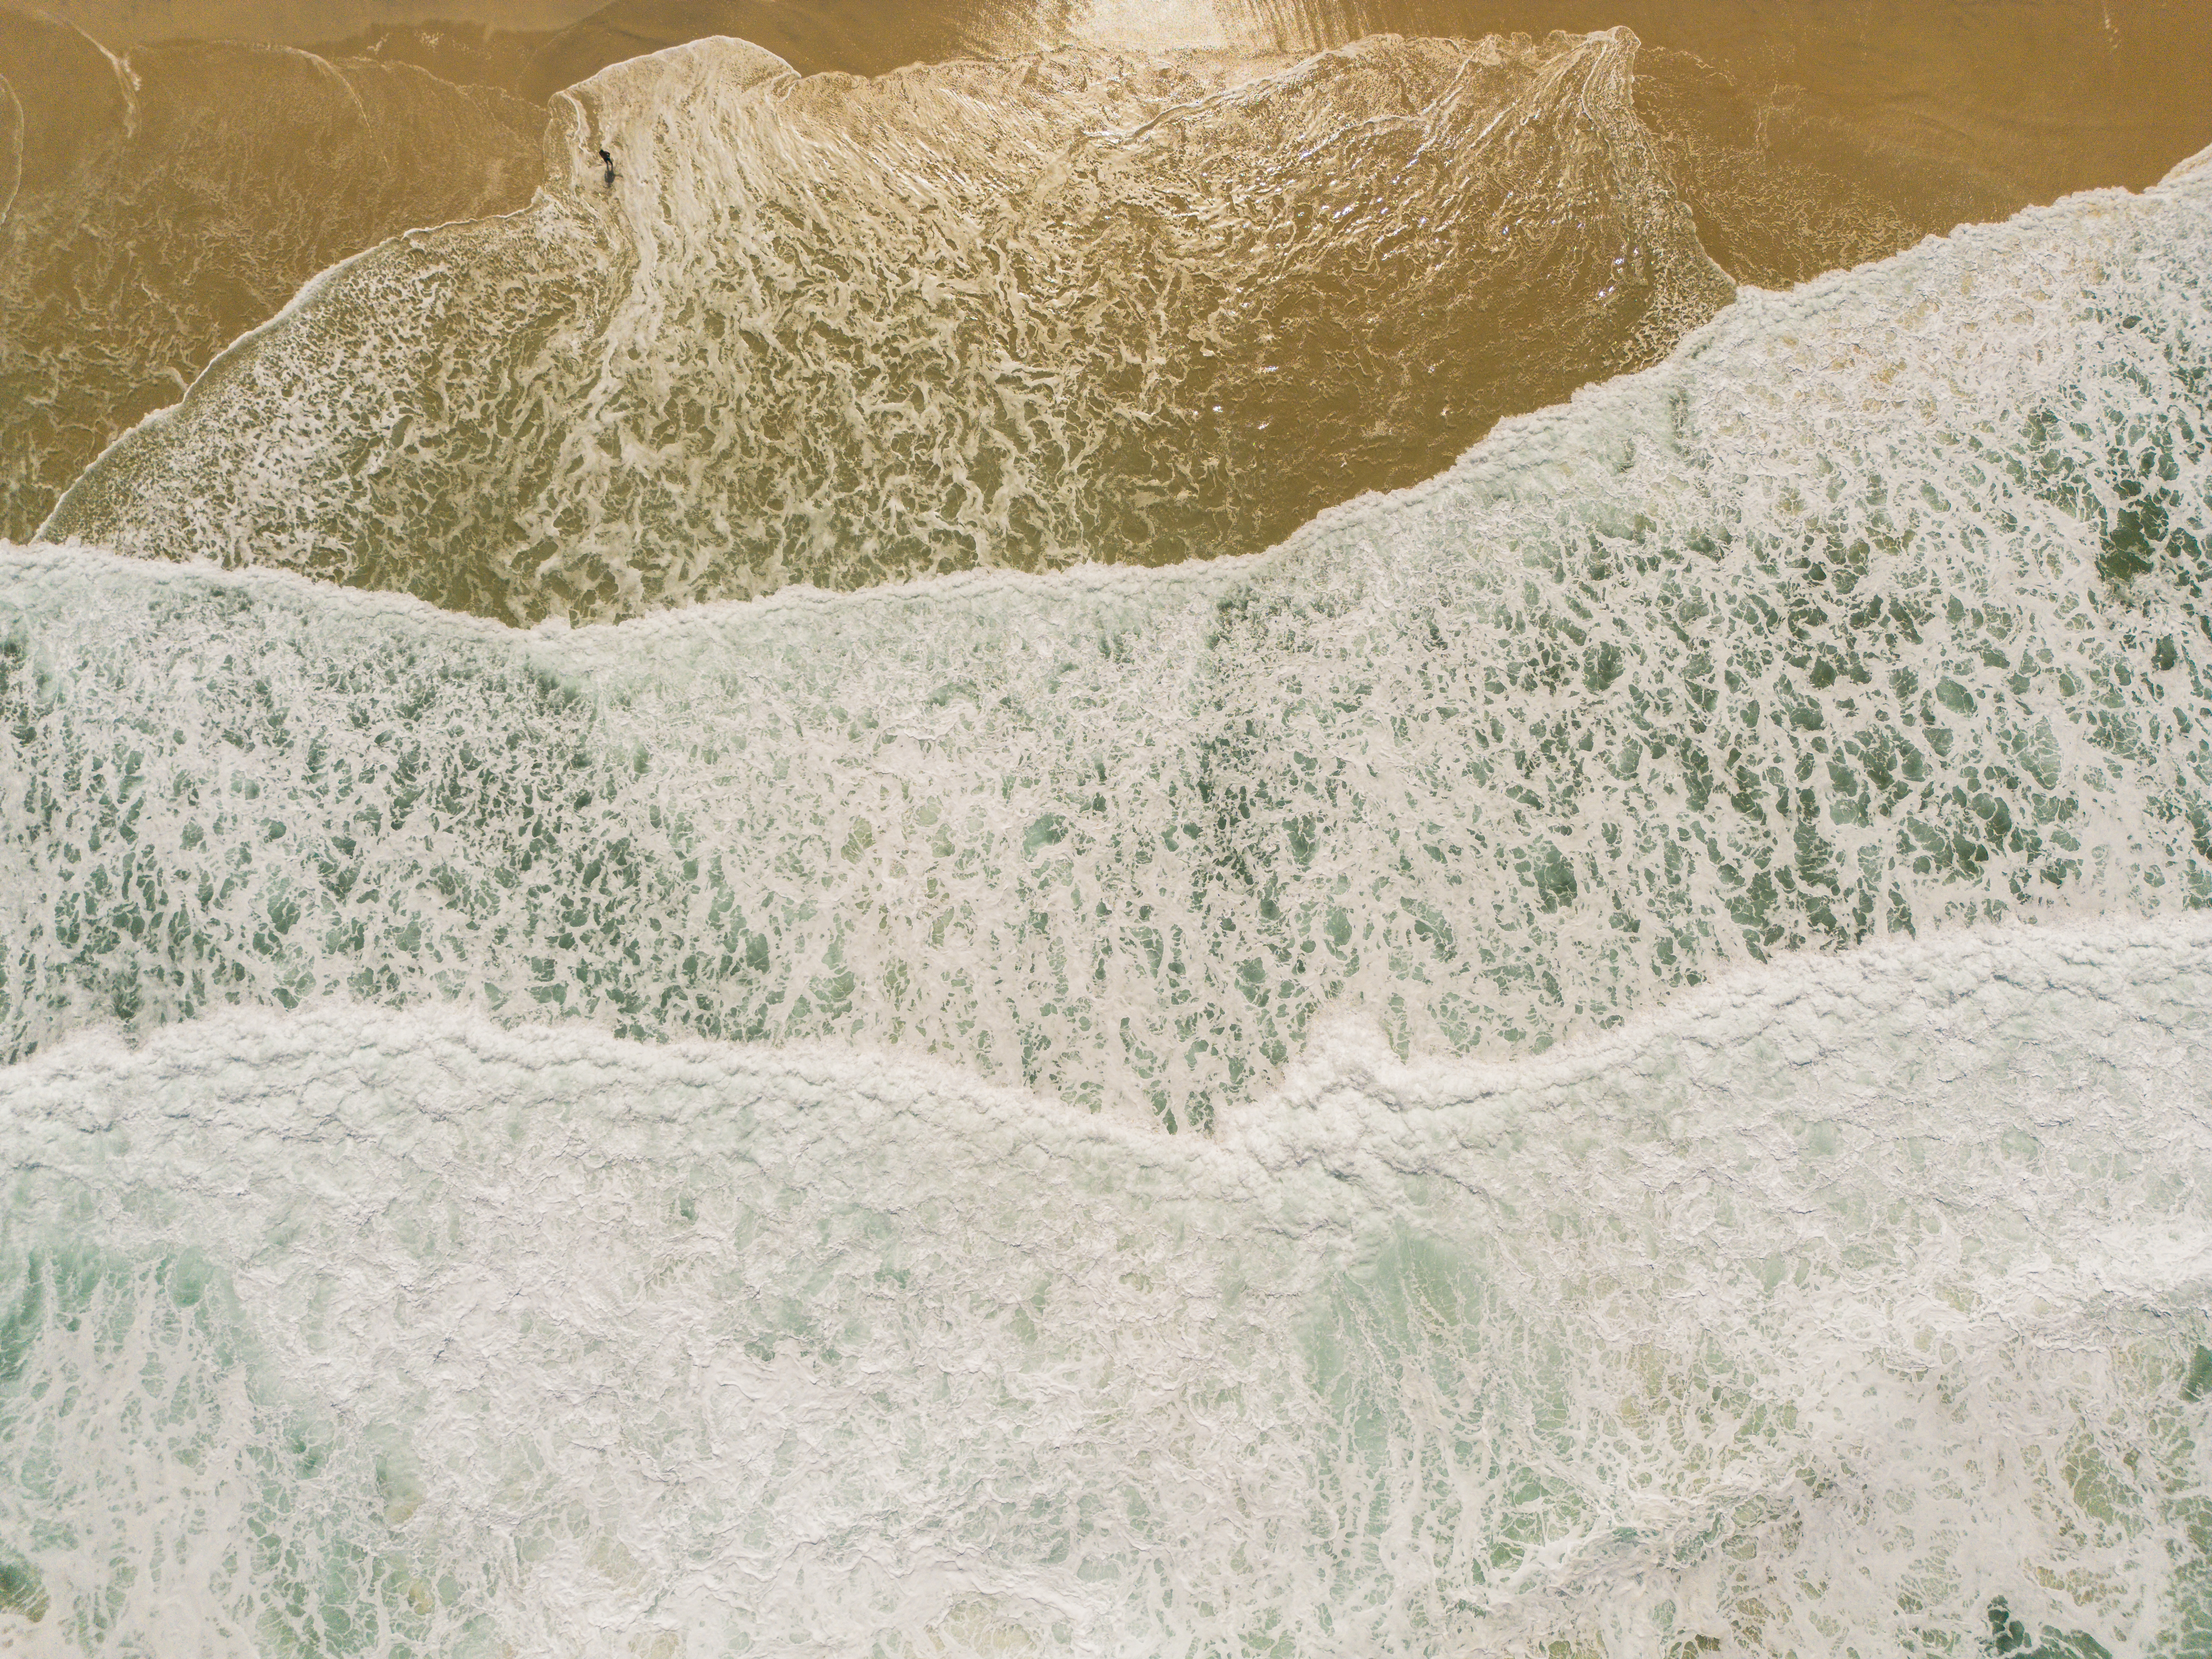
beach, nature, slope, grey, grass, water, bedrock, geological phenomenon, Tints and shades, grass family, landscape, formation, freezing, wood, pattern, geology, soil, monochrome, monochrome photography, rock, outcrop, hill, grassland, winter, sand, linens, concrete, frost, wind wave